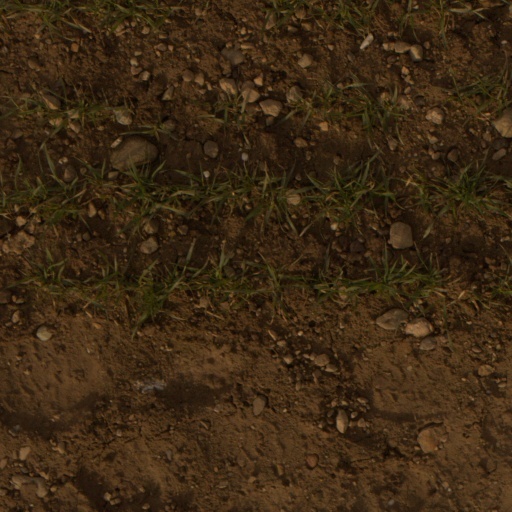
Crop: wheat